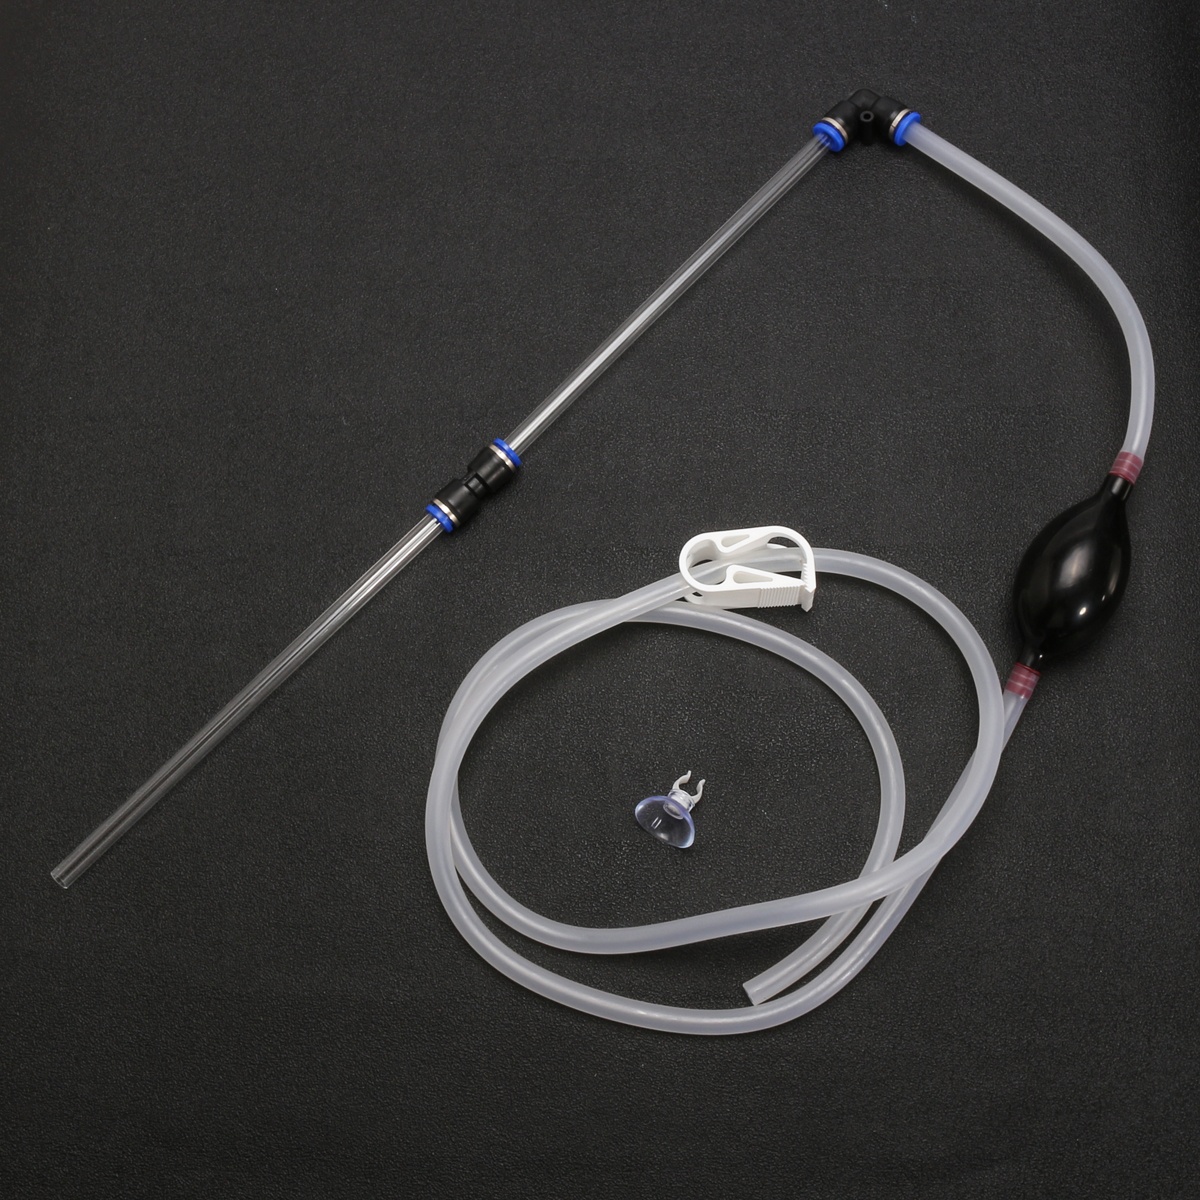
Tortoise Tropical Fish Tank Vacuum Siphon Gravel Cleaner Pump tools Aquarium Cleaner Vacuum Pump
Specification: Color: Black Material: Plastic Type: Cleaner Pump Size: Trumpet: Tube length: 1.8m/70.87'' OD: 10mm/0.39'' ID: 8mm/0.31'' Mini: Tube length: 25cm/9.84'' OD: 10mm/0.39'' ID: 8mm/0.31'' Feature: a Easy-to-use cleaner pump for aquarium b Keeps the tortoise Tropical fish clean, gives your tortoise Tropical fish a nice living environment c Keep your tortoise Tropical fish healthy d Dedicated water flow switch e High quality fast connector f High toughness thickened water pipes Package included: 1 x Aquarium Cleaner Vacuum Pump
Brand: Shopify
Category: Animals & Pet Supplies > Pet Supplies > Fish & Aquatic Supplies > Aquarium Cleaning Supplies > Siphons